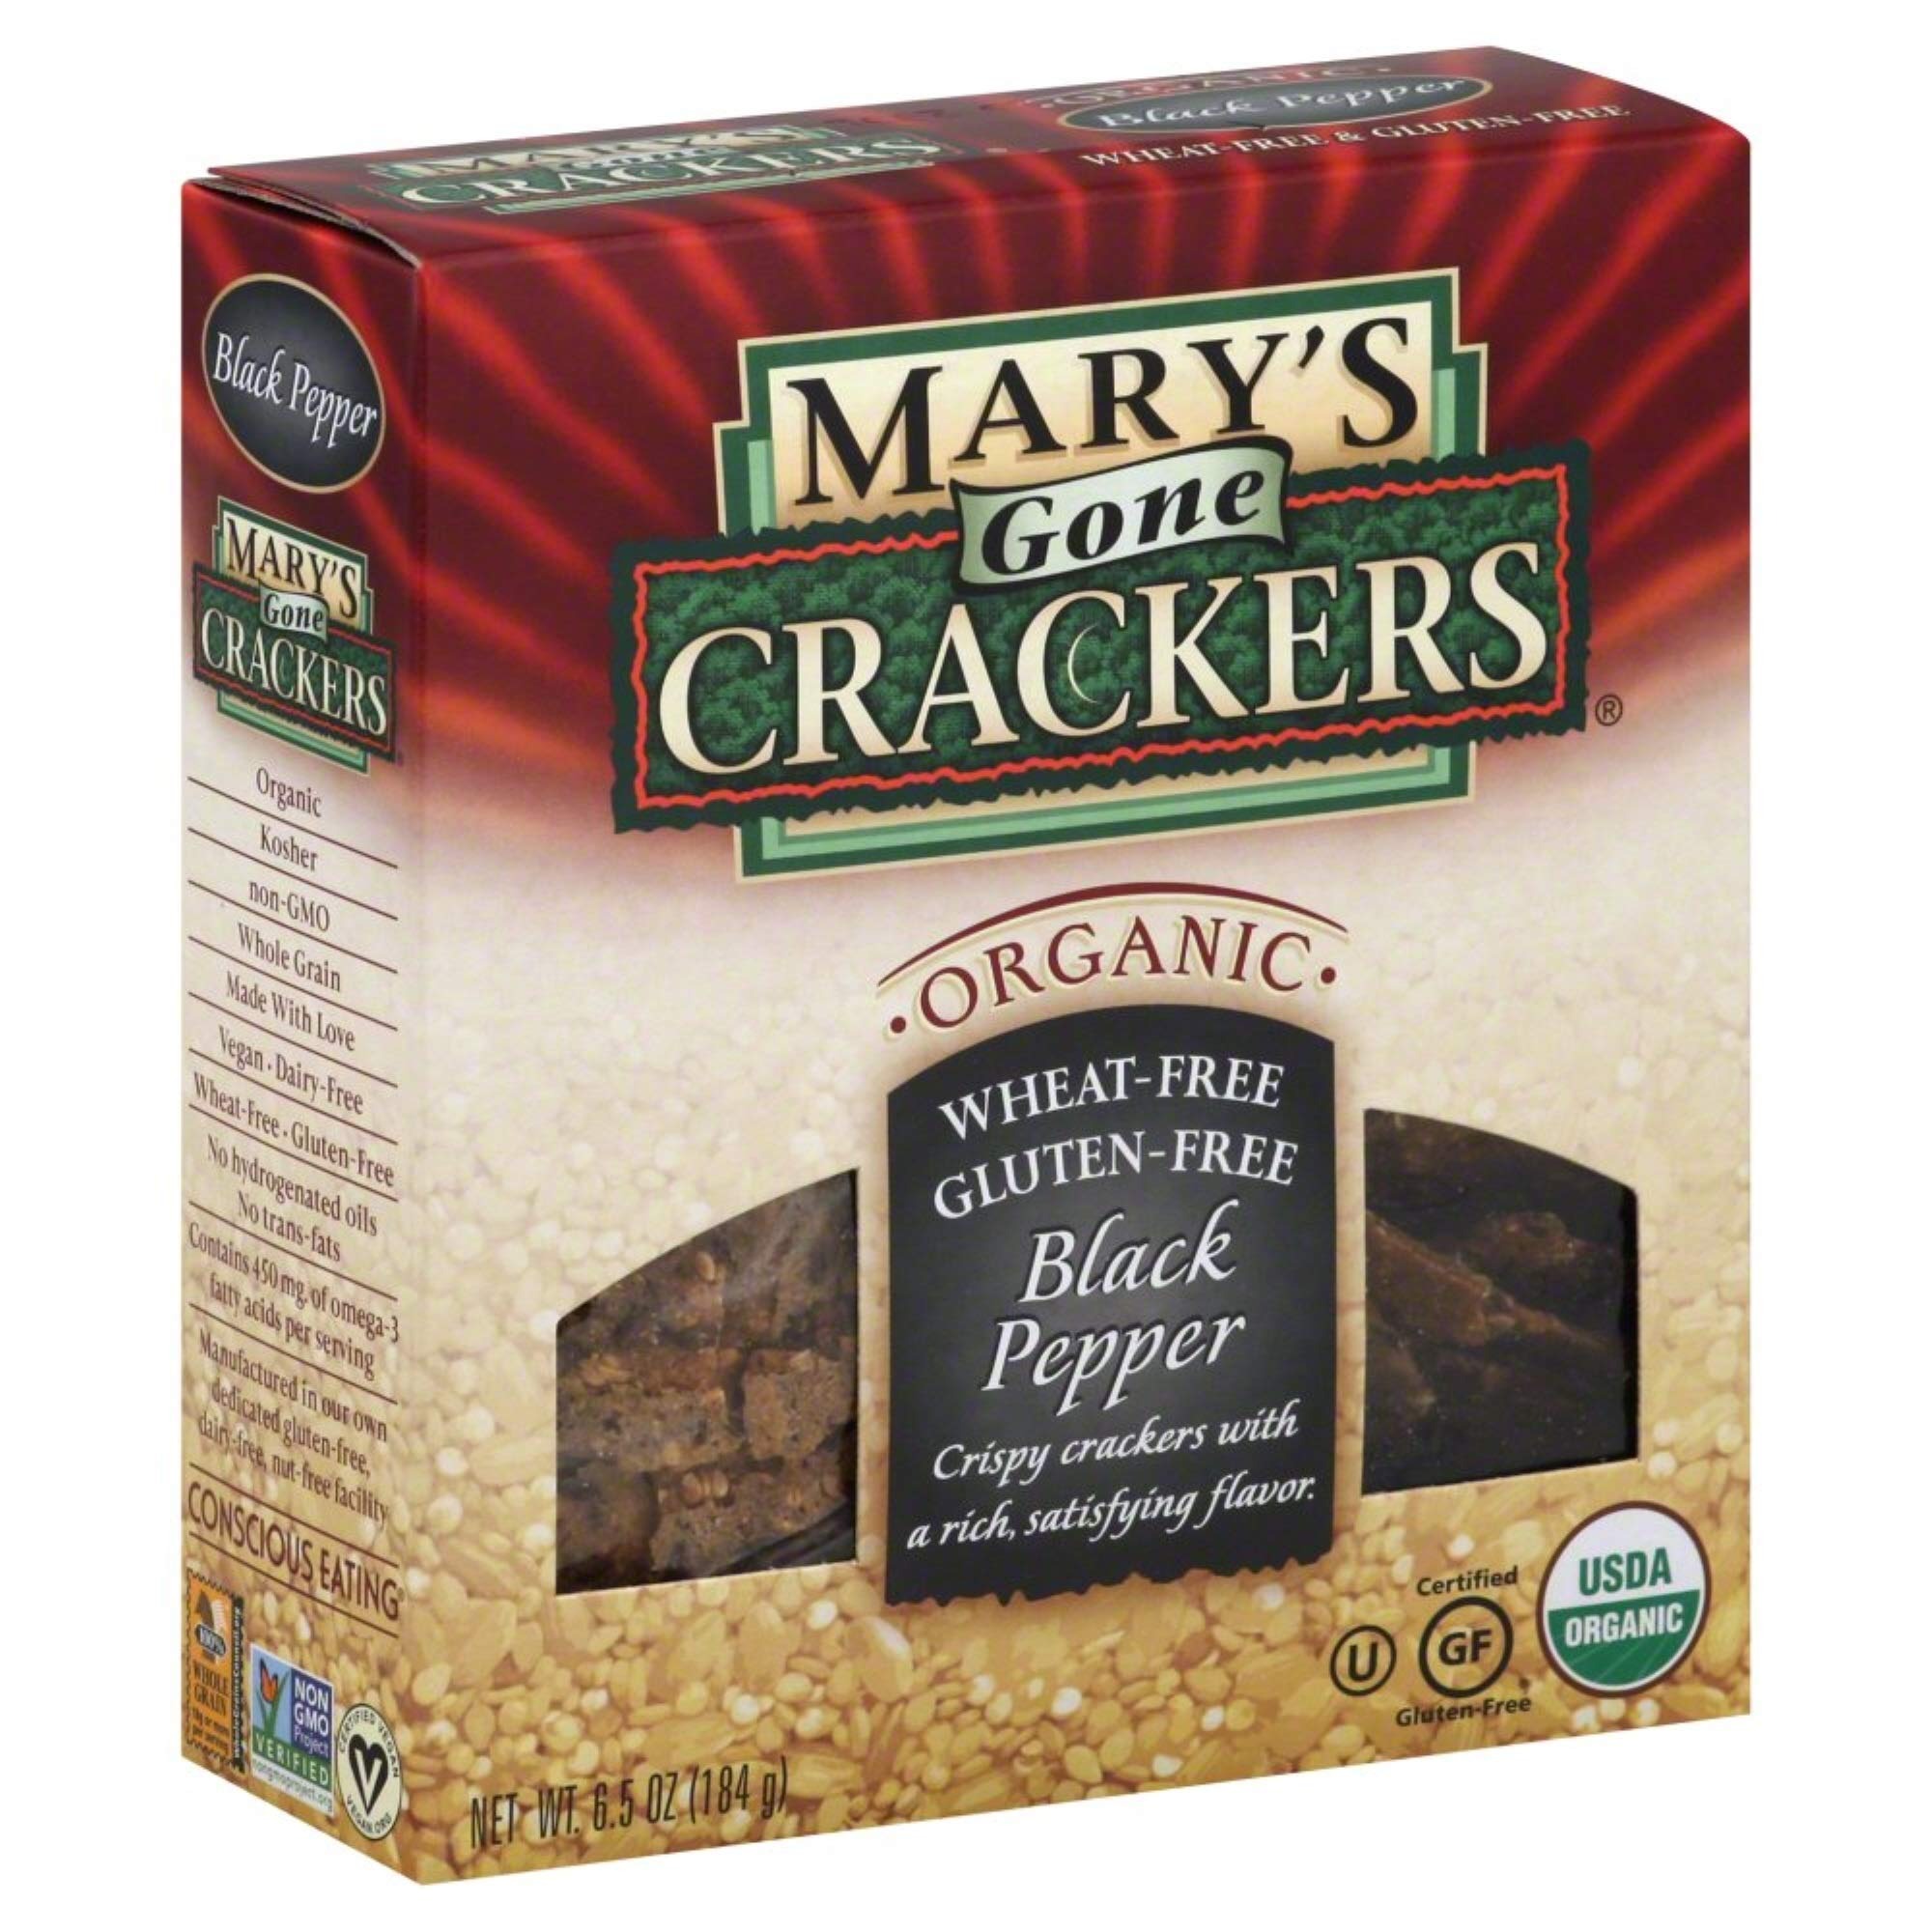
Item Name: Marys Gone Crackers Cracker Gf Blk Pppr Org
Value: 1.0
Unit: Count

Price: 10.75